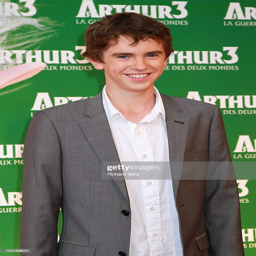
actor attends person and the premiere .